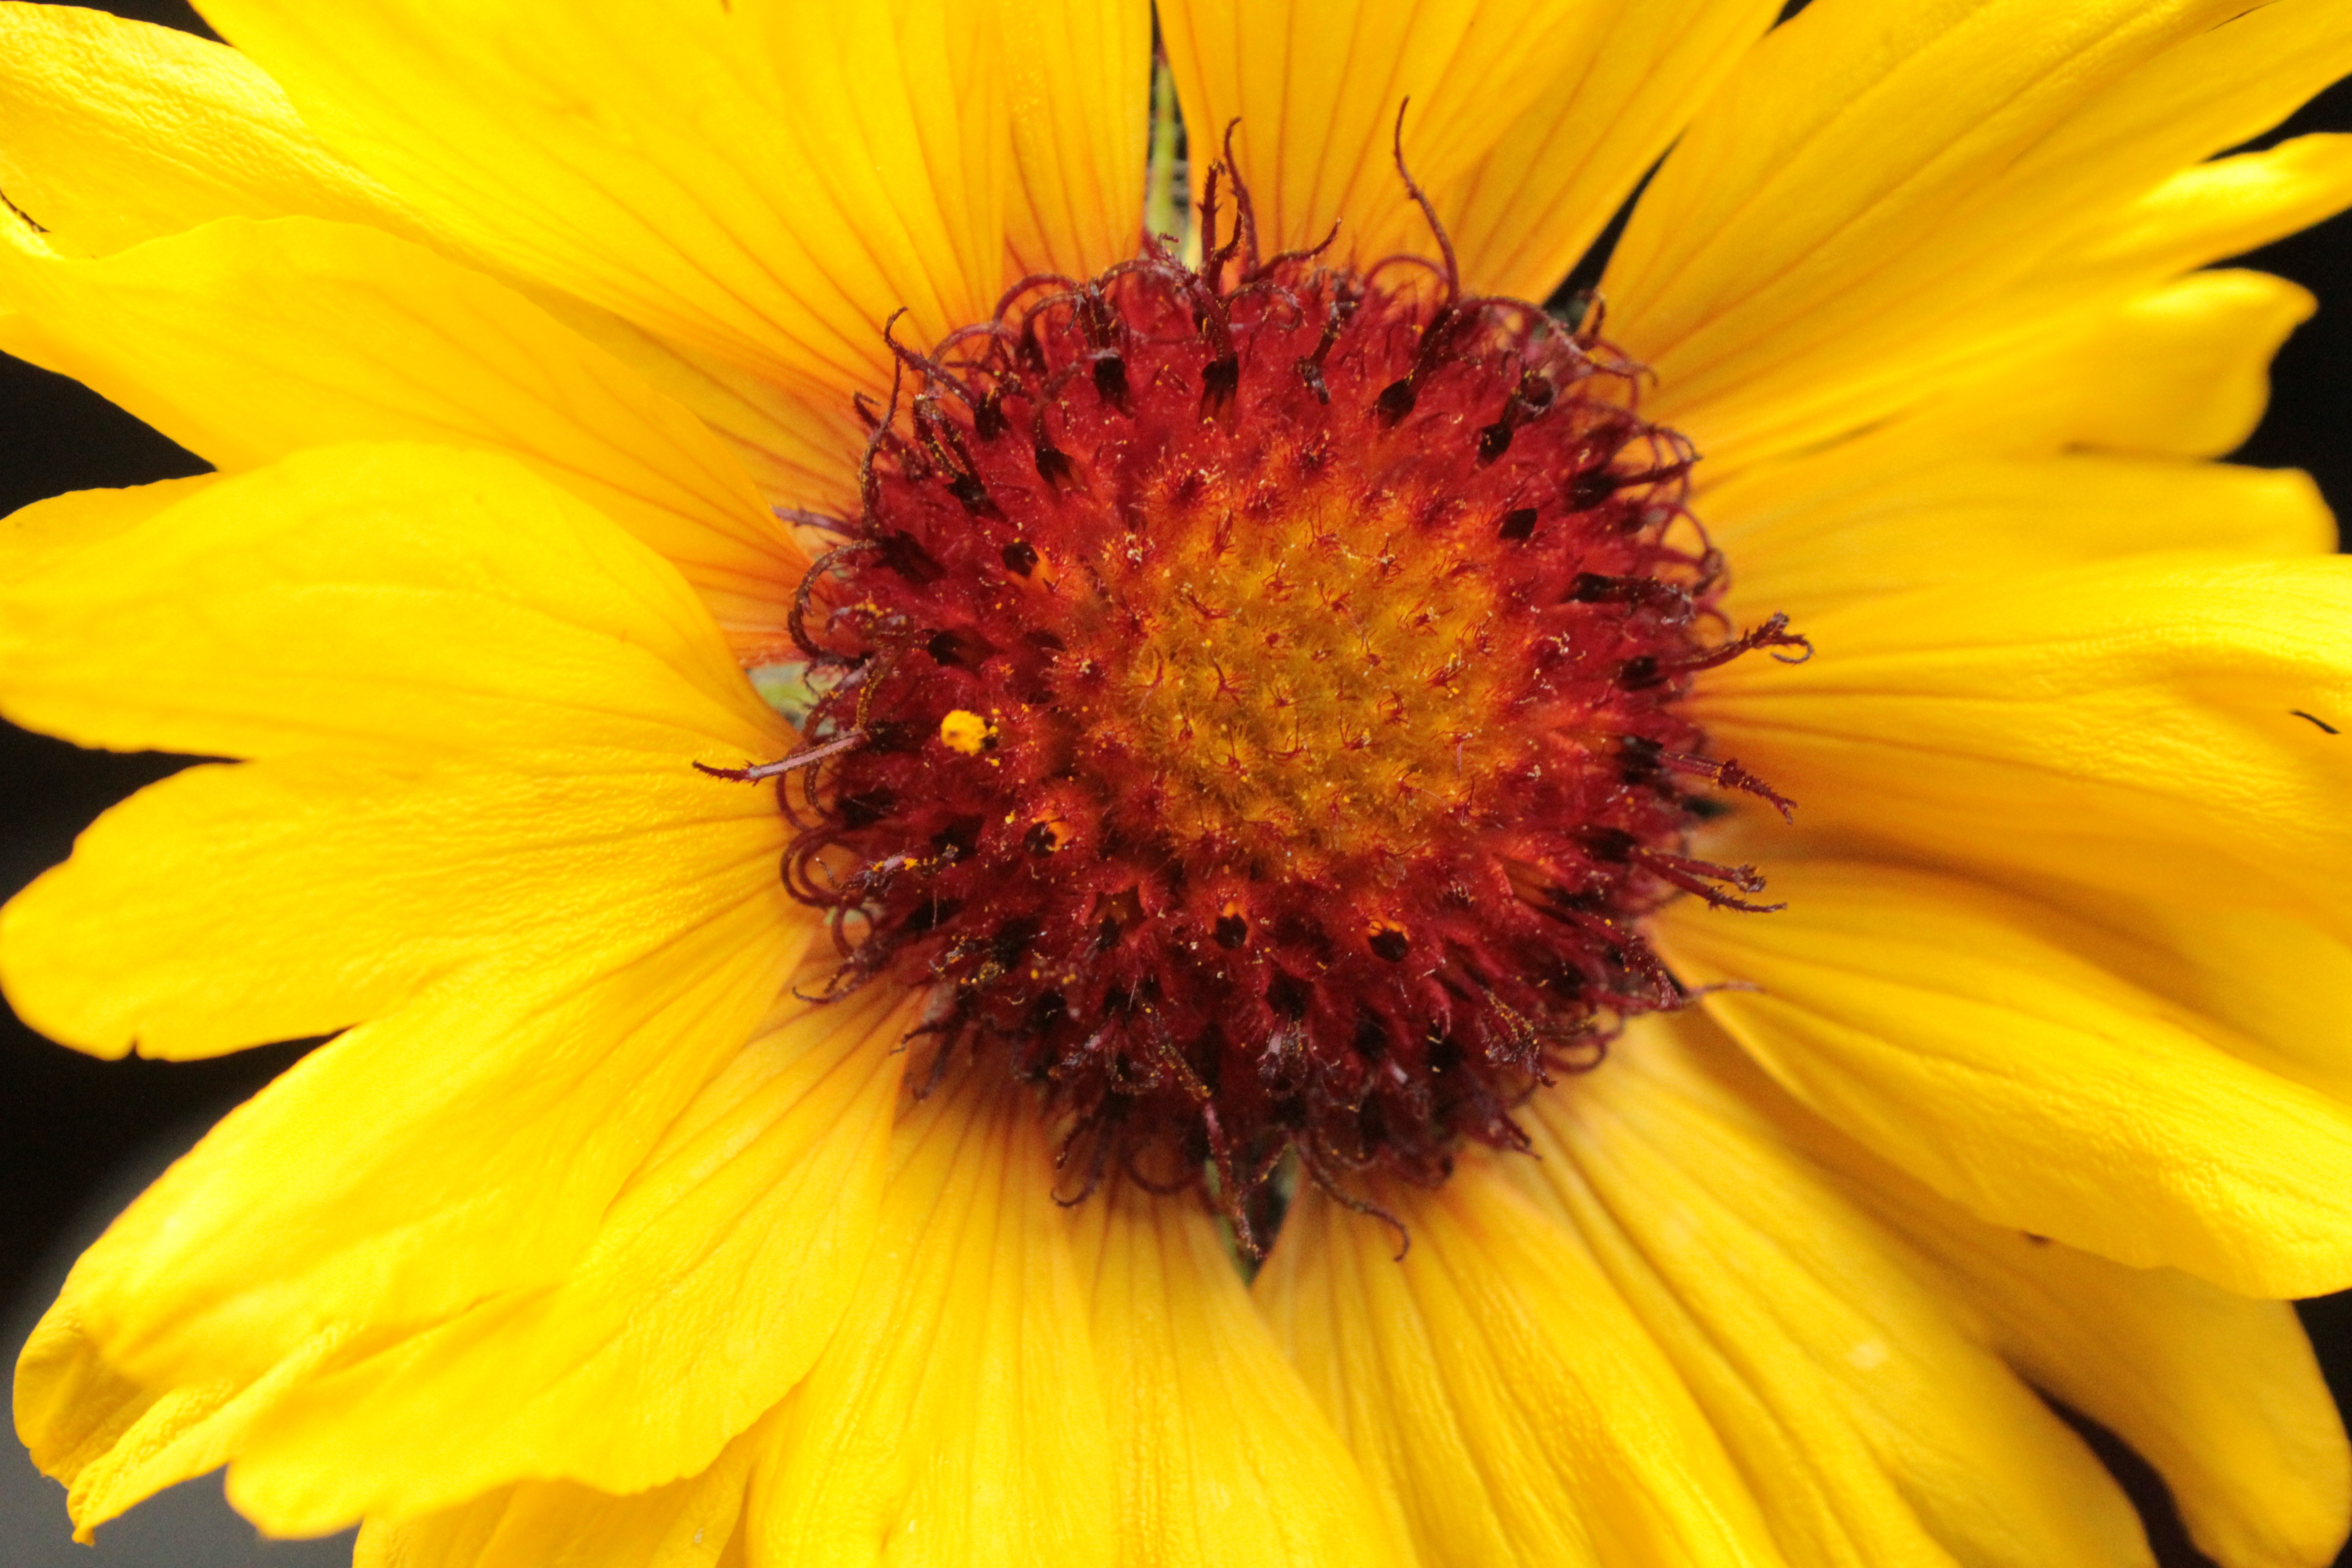
nature, outdoor, blossom, plant, photography, stem, flower, petal, summer, daisy, wild, environment, rural, pollen, spring, color, macro, botany, blooming, yellow, garden, flora, sunflower, plants, wildflower, weed, close up, petals, thistle, helianthus, springtime, horticulture, vibrant, nectar, annuus, macro photography, flowering plant, daisy family, indian paintbrush, annual plant, plant stem, land plant, blanket flowers